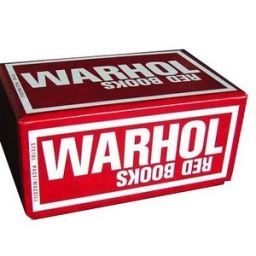
red books by warhol